Sicyon

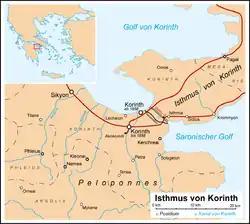
Location of Sicyon

Sicyon ("gen".: Σικυῶνος) or Sikyōn was an ancient Greek city state situated in the northern Peloponnesus between Corinth and Achaea on the territory of the present-day regional unit of Corinthia. The ruins lie just west of the modern village of Sikyona (previously Vasiliko). An ancient monarchy at the times of the Trojan War, the city was ruled by a number of tyrants during the Archaic and Classical period and became a democracy in the 3rd century BC. Sicyon was celebrated for its contributions to ancient Greek art, producing many famous painters and sculptors. In Hellenistic times it was also the home of Aratus of Sicyon, the leader of the Achaean League.